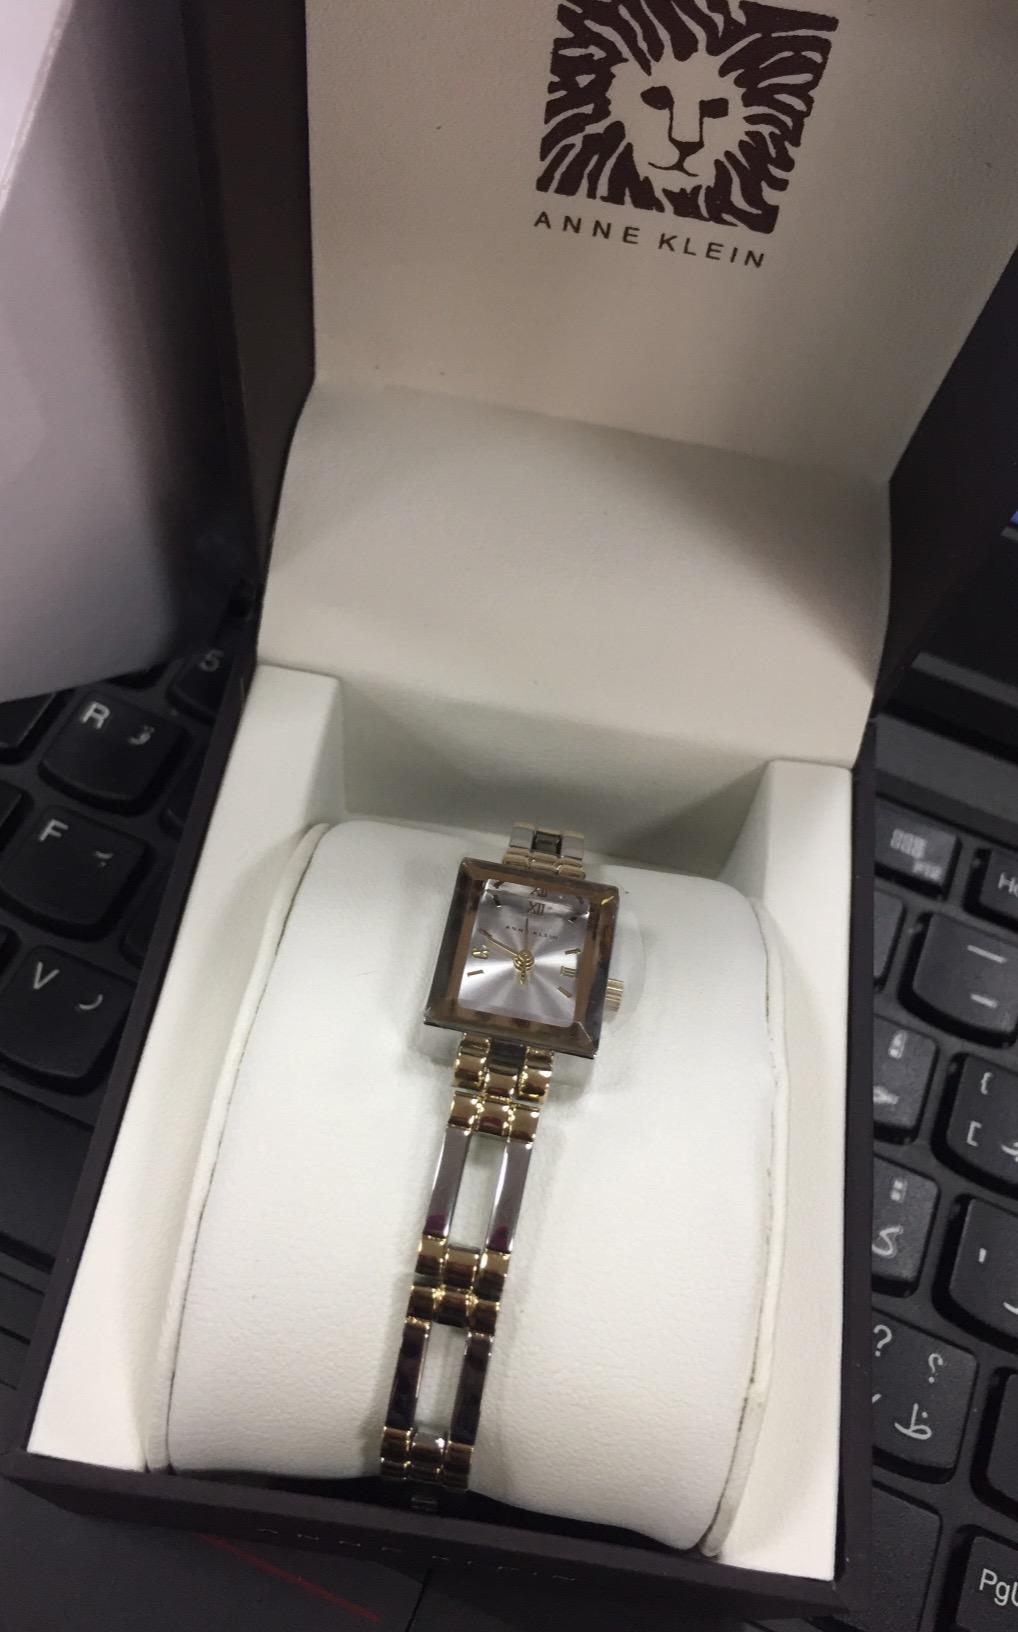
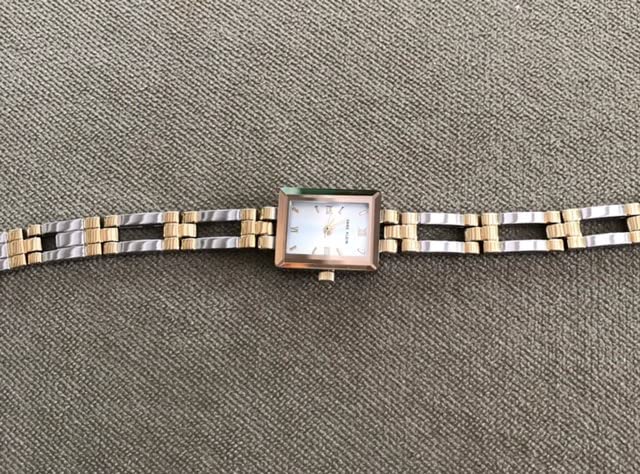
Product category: accessories_watch
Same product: yes